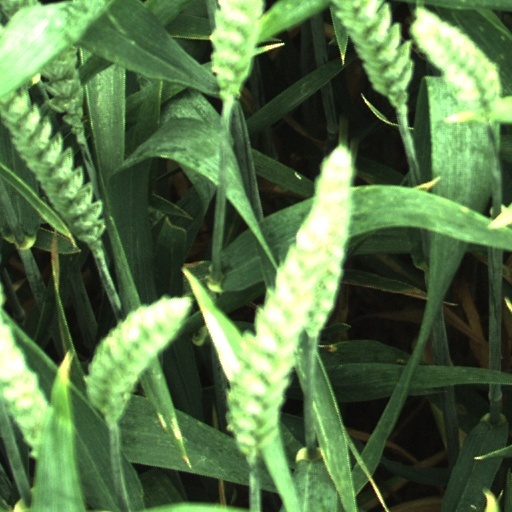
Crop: wheat